Malvern water

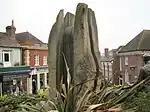
The "Enigma" water feature in the town centre, part of a group by Rose Garrard. The statue of Edward Elgar is visible on the right.

In 1996 the Malvern Hills District Council appointed a Malvern Spa Water Strategy Working Group. Independently, in June 1996, sculptor Rose Garrard proposed to the MHDC the creation of a sculpture trail by nationally known sculptors, placed at forgotten springs around the town centre. The council began with the installation of new water features as part of its plan to beautify the town centre. In 1997 the District Council implemented a "Spring Water Arts Project" to map water sources around the hills. Garrard undertook a two-month artist's residency and collaborated with the public, who provided locations of over 200 water sources. Garrard was commissioned to create the drinking spout, "Malvhina", which was unveiled on 4 September 1998.